Mera Pati Sirf Mera Hai

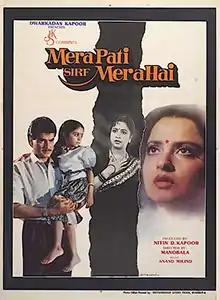
Theatrical release poster

Mera Pati Sirf Mera Hai is a 1990 Indian Hindi-language drama film, produced by Nitin Kapoor and directed by Manobala. The film stars Jeetendra, Rekha and Radhika, with music composed by Anand–Milind. It is a remake of Manobala's Tamil film "En Purushanthaan Enakku Mattumthaan" (1989).